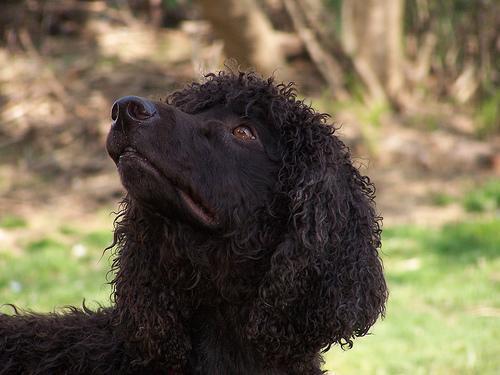
Irish_water_spaniel